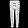
Label: Trouser